Khangar (community)

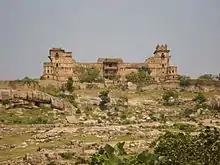
The Ruins of Garh Kundar Fort

The khangar Rajput dynasty was a Kshatriya clan that ruled large areas of Bundelkhand, a region in central India, after the fall of the Chandels in 1182 AD. Their seat of power was at Garh Kundar, a fort built by Maharaja Khub Singh Khangar, grandson of Maharaja Khet Singh Khangar, the founder of the Khangar state in Bundelkhand.